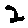
Label: 2